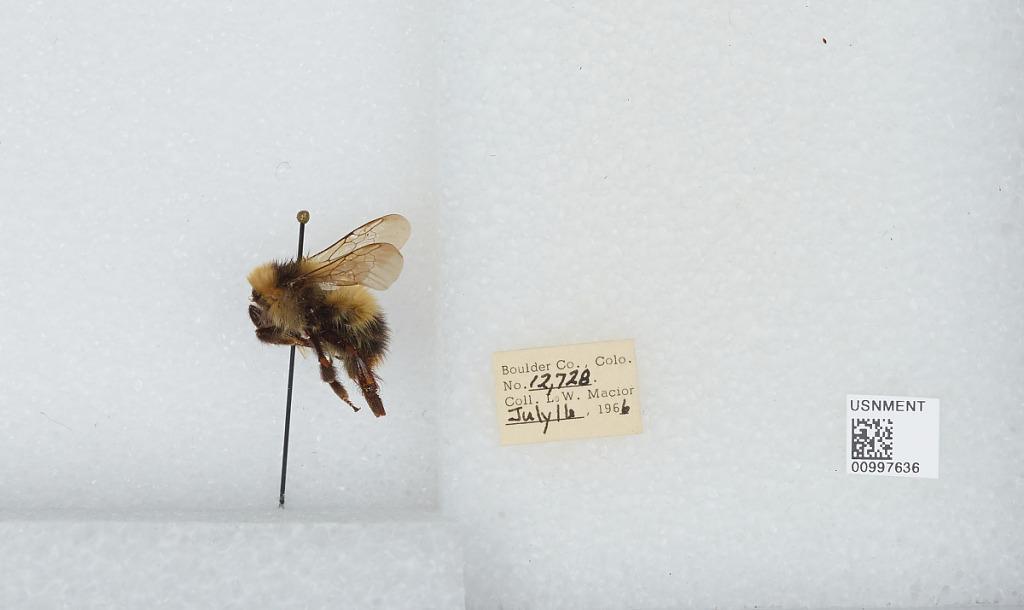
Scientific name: Bombus (Alpinobombus) balteatus Dahlbom
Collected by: L. Macior
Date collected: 1966-7-16
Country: United States
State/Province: Colorado
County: Boulder
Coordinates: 40.0275, -105.252